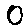
Label: 0